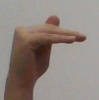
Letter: khaa